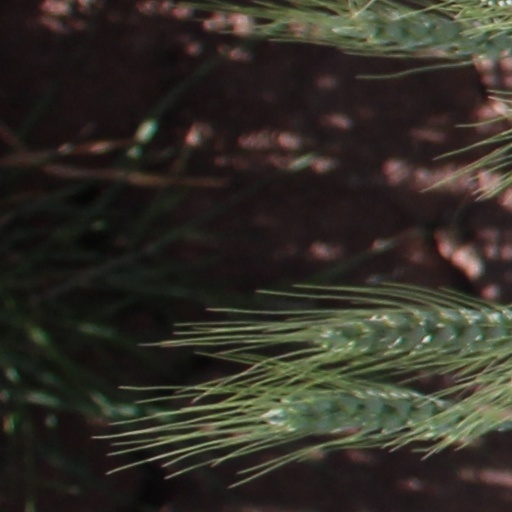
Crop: wheat